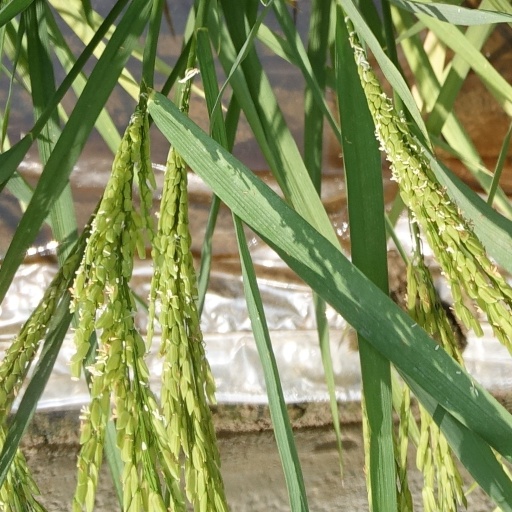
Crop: rice